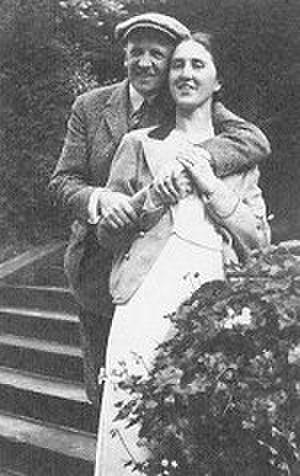
Elisabeth von Schleicher, née von Hennigs le 18 novembre 1893 à Potsdam et morte le 30 juin 1934 à Neubabelsberg près de Potsdam, est la femme du chancelier et général Kurt von Schleicher. Elle et son mari sont victimes des règlements de comptes de la nuit des Longs Couteaux et sont assassinés dans leur villa le 30 juin 1934.